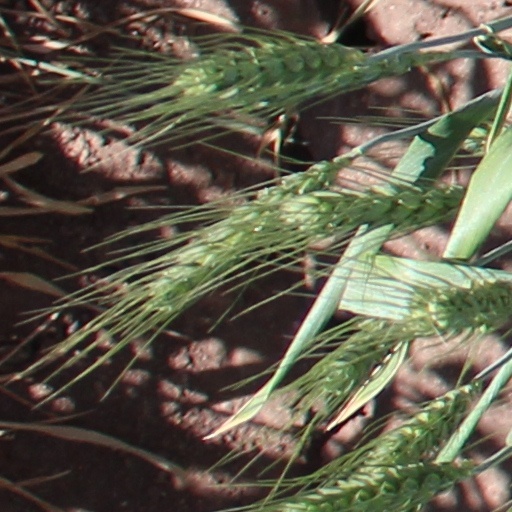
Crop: wheat